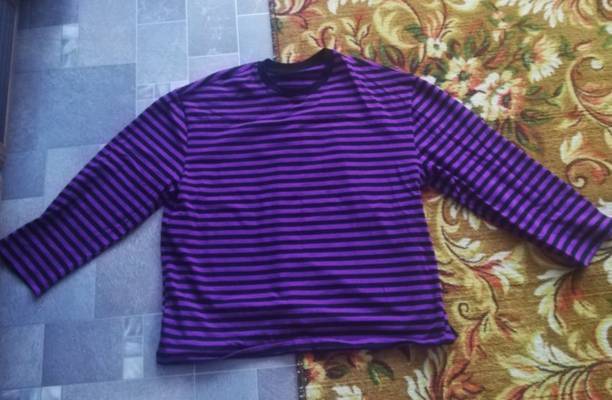
Waste category: clothes